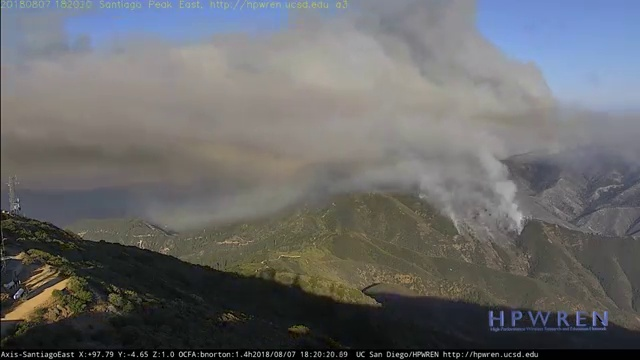
Fire: no
Smoke: yes